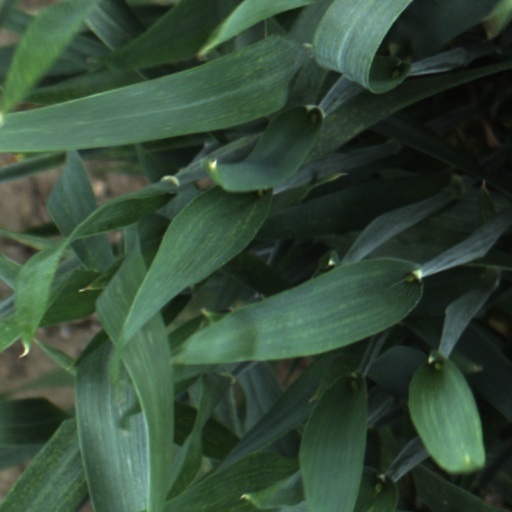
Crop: wheat